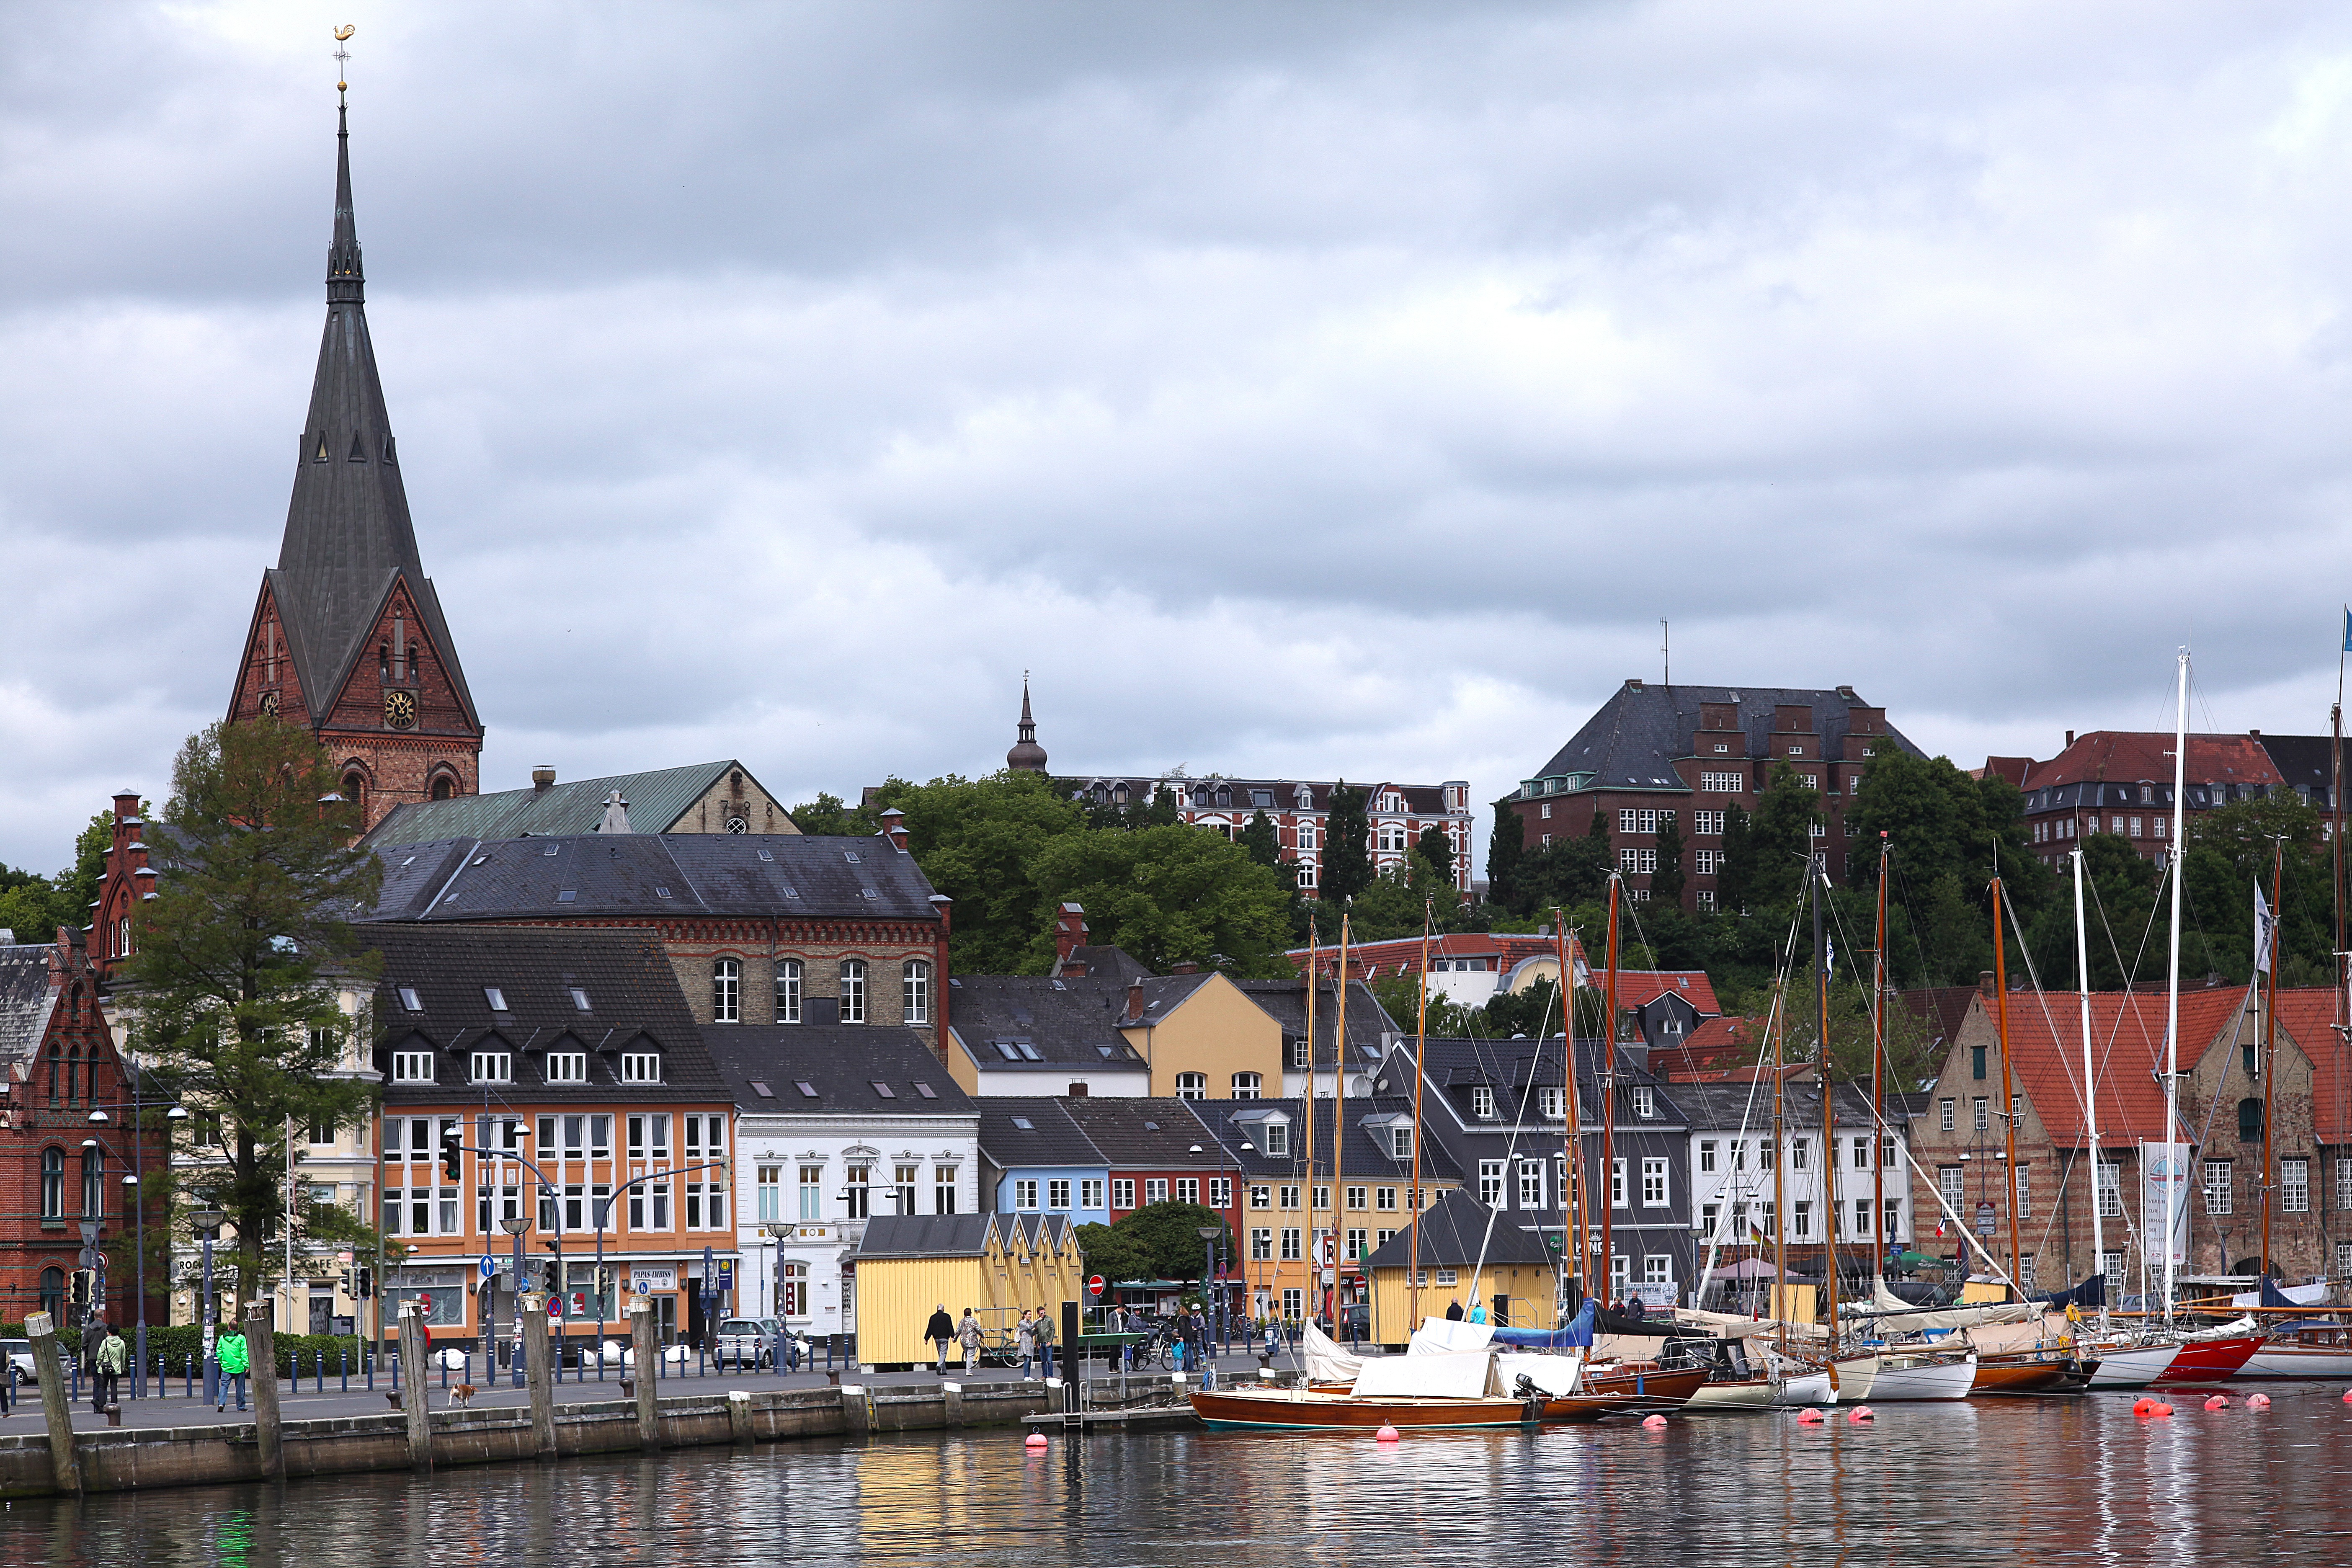
sea, water, dock, boat, town, cityscape, vacation, vehicle, harbor, church, marina, port, tourism, waterway, old town, boats, mood, flensburg, west bank